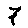
Label: 7